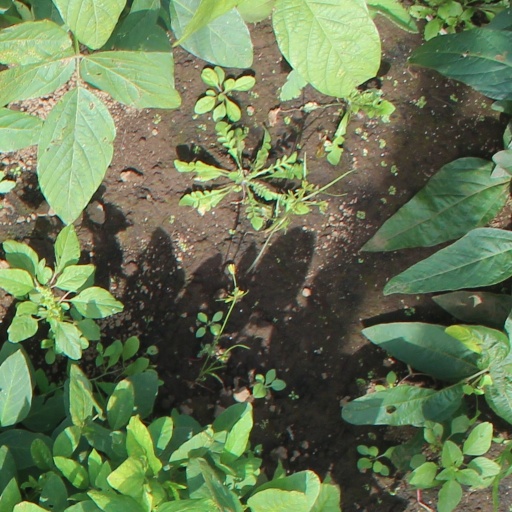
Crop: soybean